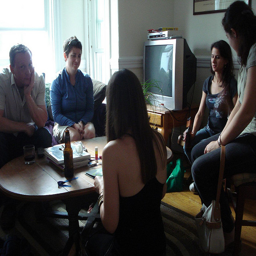
A group of people sitting around a living room table
an image of a family gathered in the living room
Five people, one man, four women gathered around table with now obsolete television in background.
People sitting around a table in a living room
A small gathering of people in a tiny crowded room sitting around a table.